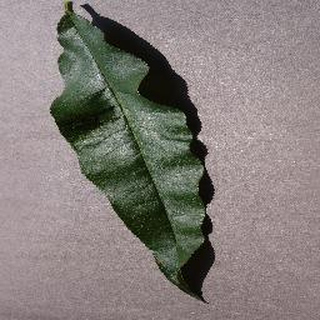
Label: healthy_peach